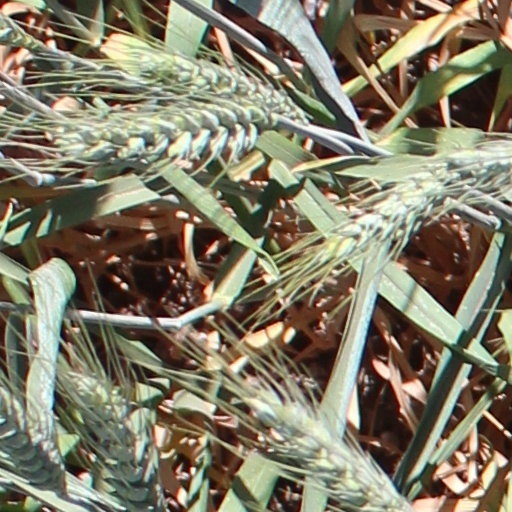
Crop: wheat